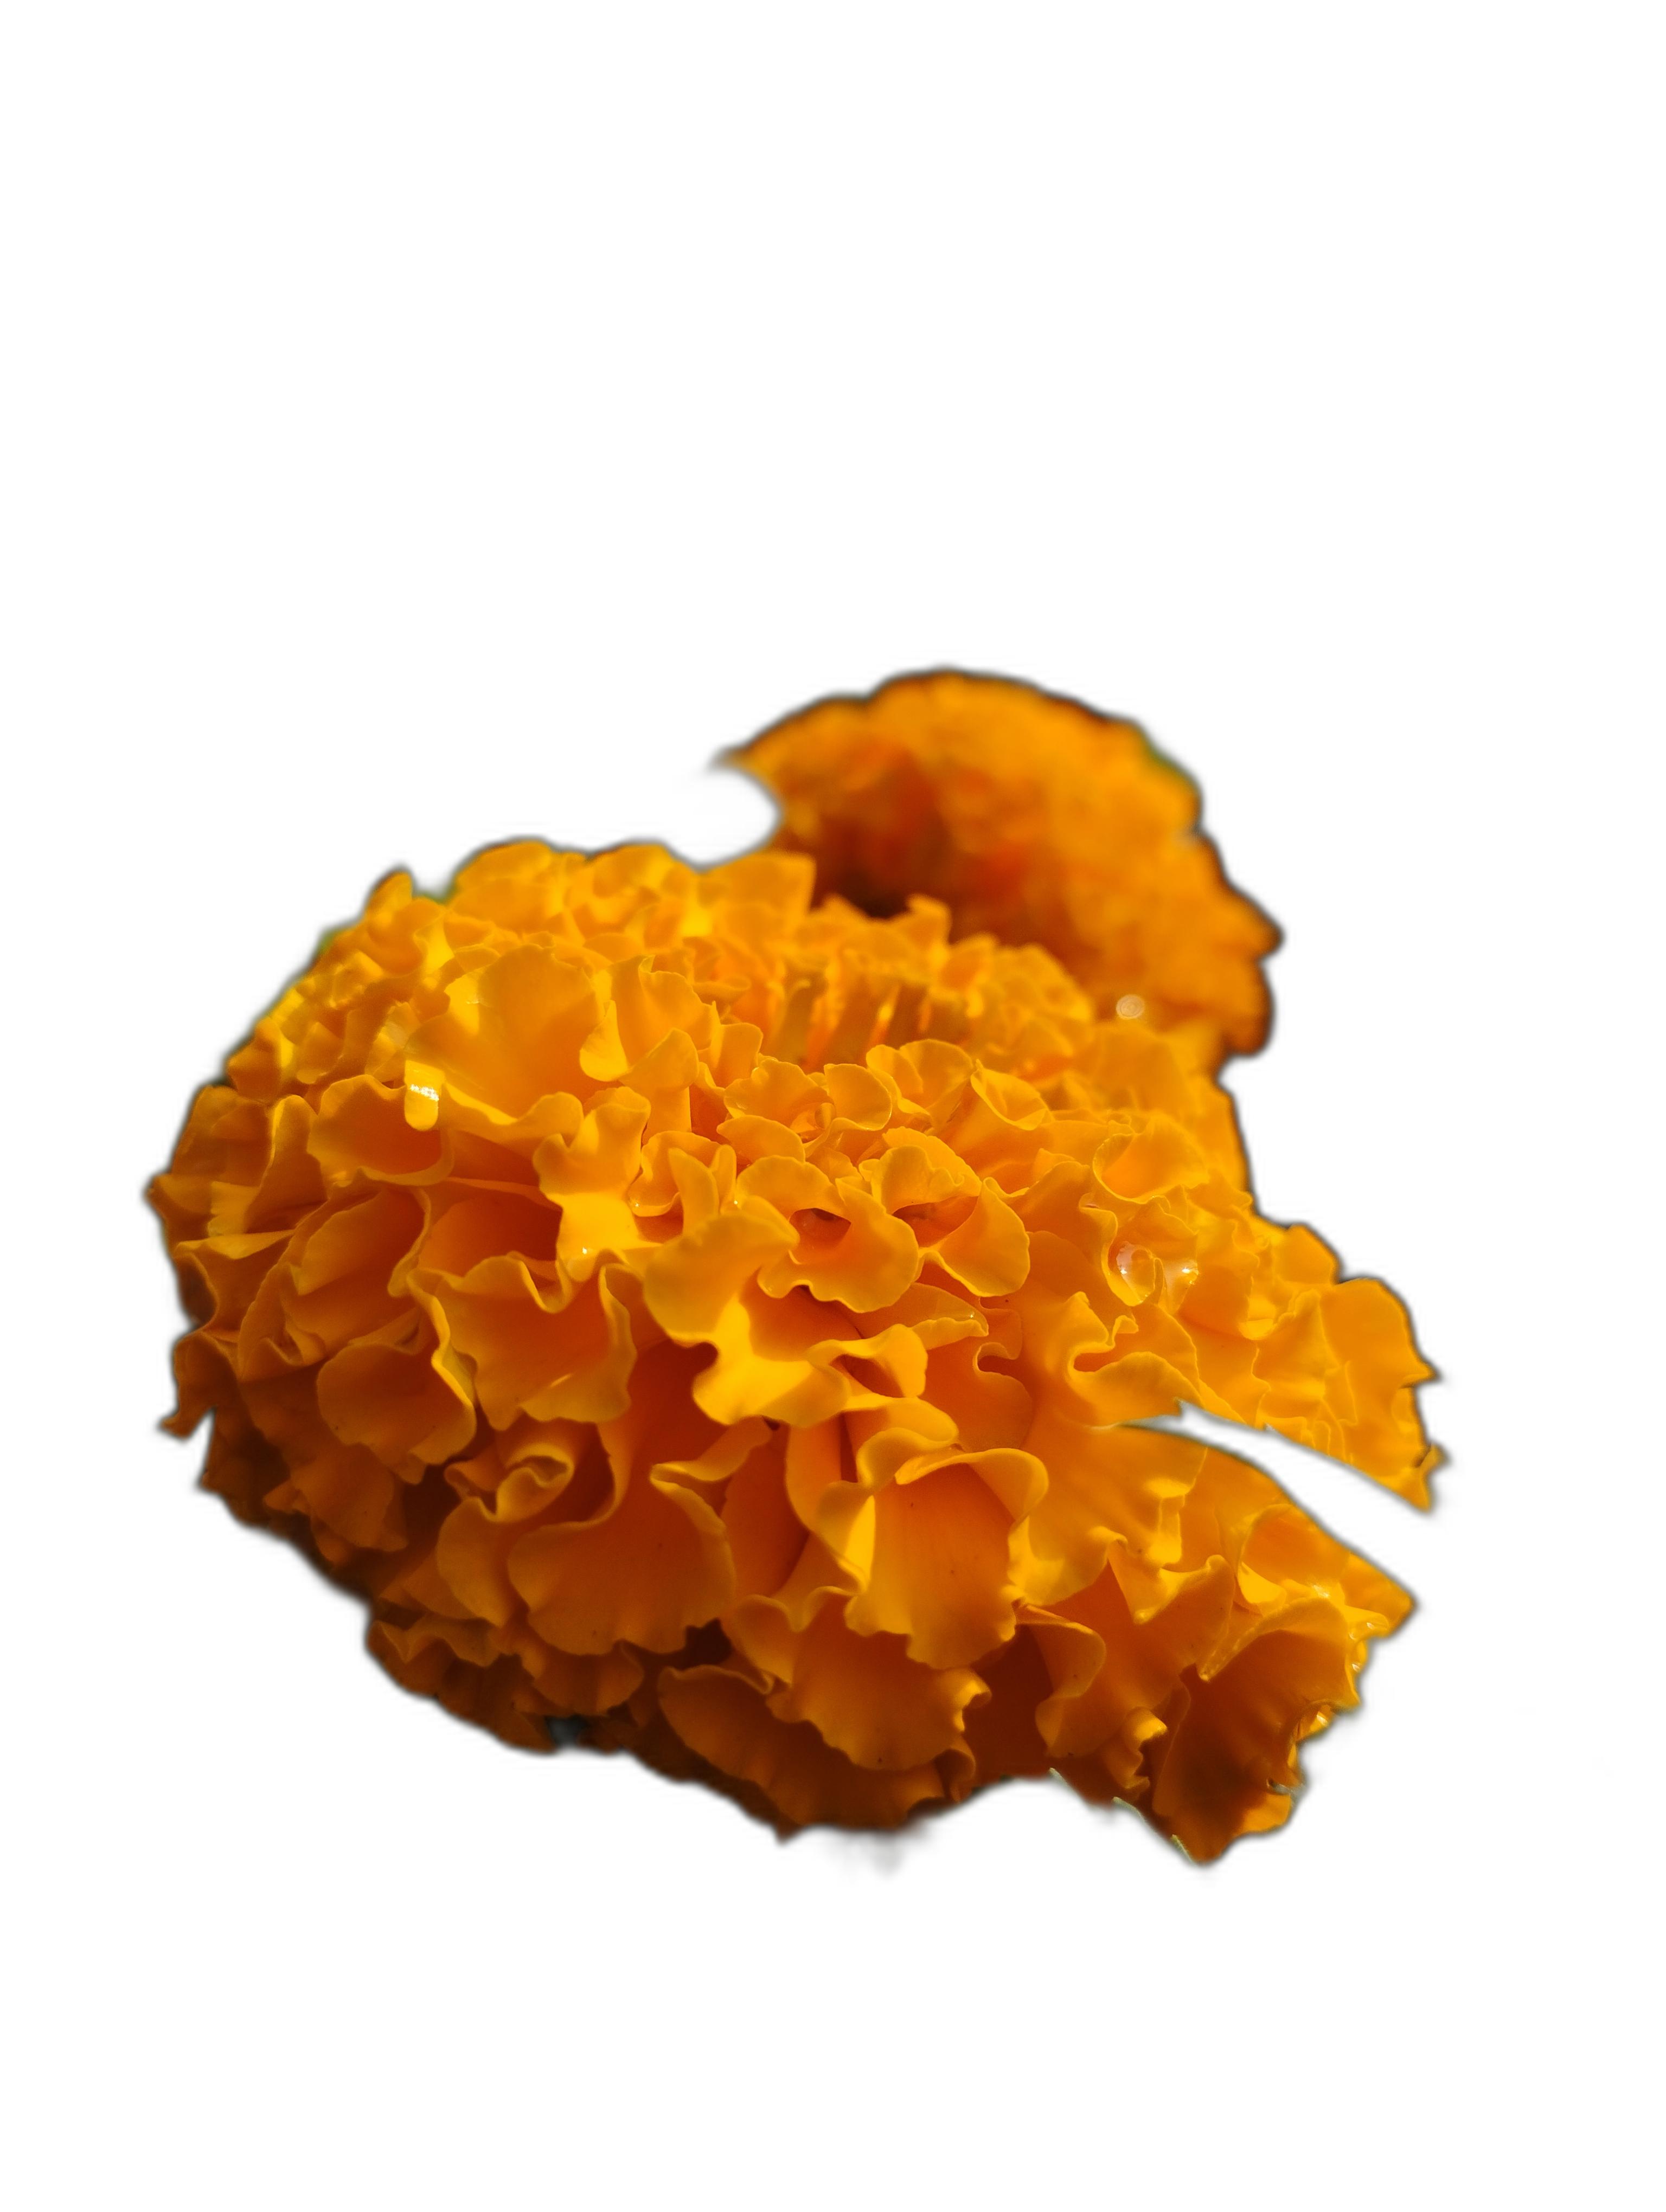
Label: Marigold